Southland Region

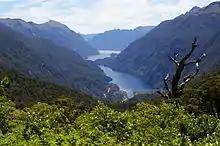
Doubtful Sound

Southland is divided into two parliamentary electorates. The large rural electorate of Southland, held by of the , also includes some of the neighbouring Otago Region. The seat of Invercargill is held by of the . Under the Māori electorates system, Southland is part of the large Te Tai Tonga electorate which covers the entire South Island and the surrounding islands, and is currently held by of .